Spirited Away

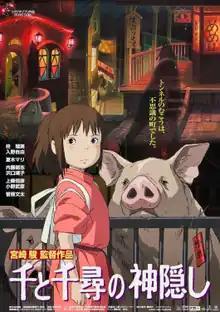
Theatrical release poster

is a 2001 Japanese animated fantasy film written and directed by Hayao Miyazaki. It was produced by Toshio Suzuki, animated by Studio Ghibli, and distributed by Toho. The film stars Rumi Hiiragi, alongside Miyu Irino, Mari Natsuki, Takashi Naito, Yasuko Sawaguchi, Tsunehiko Kamijō, Takehiko Ono, and Bunta Sugawara. "Spirited Away" follows a young girl named Chihiro "Sen" Ogino, who moves to a new neighborhood and inadvertently enters the world of "kami" (spirits of Japanese Shinto folklore). After her parents are turned into pigs by the witch Yubaba, Chihiro takes a job working in Yubaba's bathhouse to find a way to free herself and her parents and return to the human world.